Star Trek (arcade game)

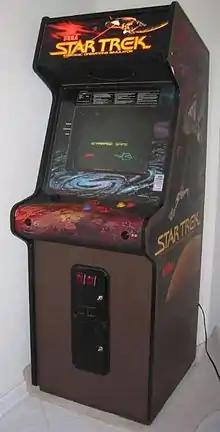

Star Trek: Strategic Operations Simulator is a space combat simulation arcade video game based on the original "" television program and movie series, and released by Sega in 1983. "Star Trek" uses color vector graphics for both a 2D display and a 3D first-person perspective. The player controls the Starship "Enterprise" and must defend sectors from invading Klingon ships. The game includes synthesized speech